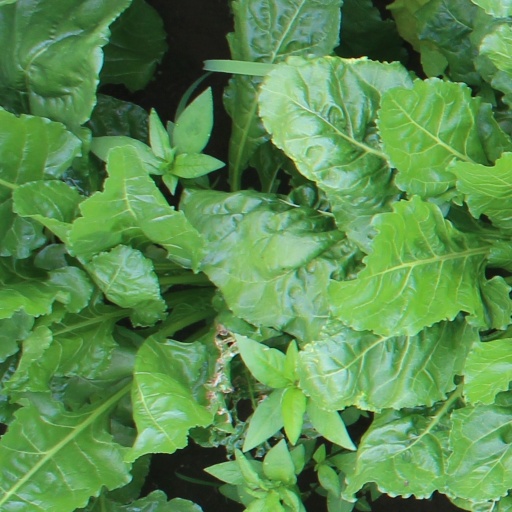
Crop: sugar beet